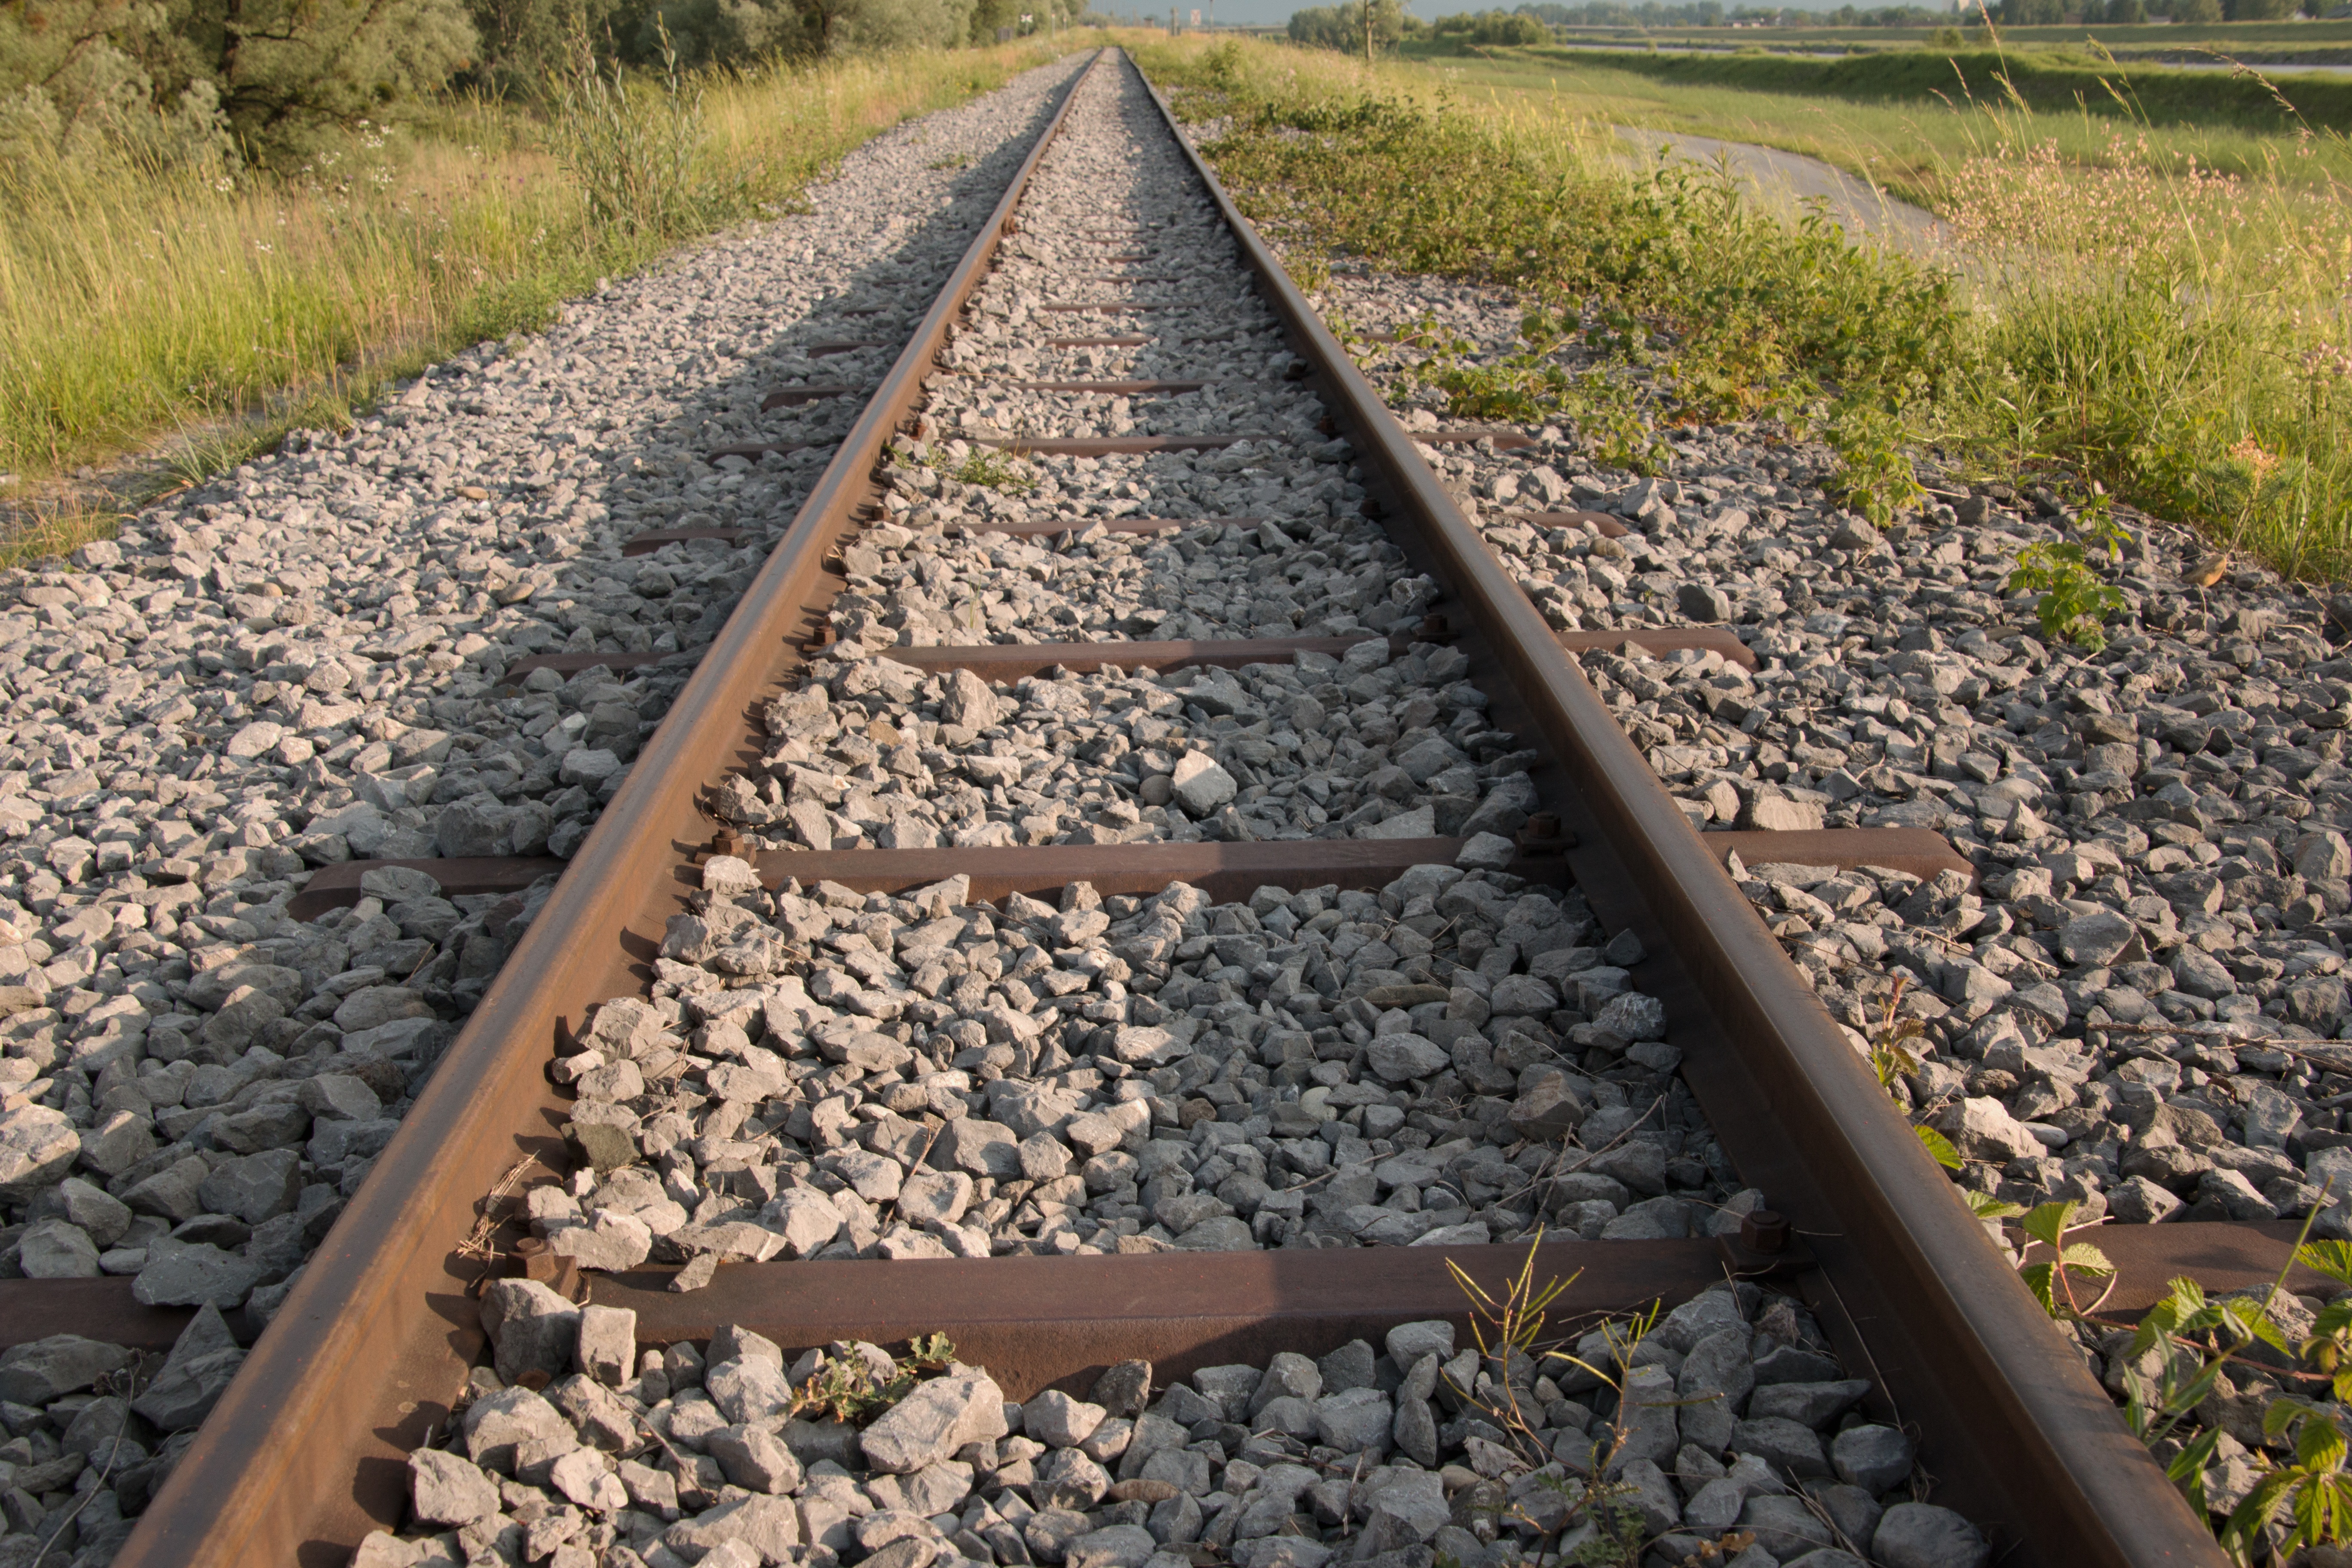
track, view, transport, soil, empty, lonely, away, seemed, distant, rail transport, gleise, railway tracks, track bed, railway rails, road surface, nonbuilding structure